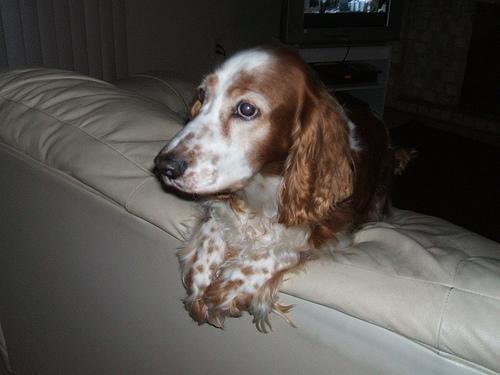
Welsh_springer_spaniel